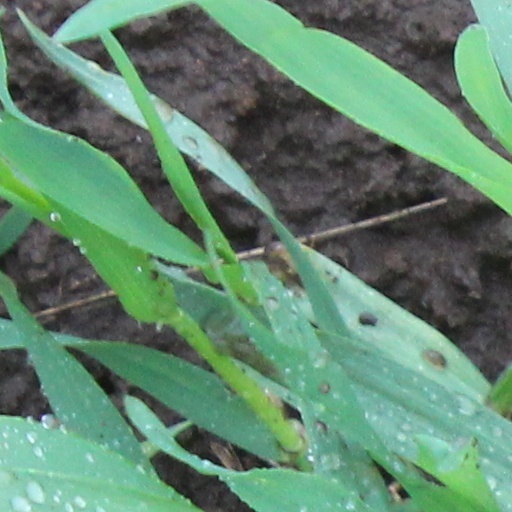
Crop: wheat